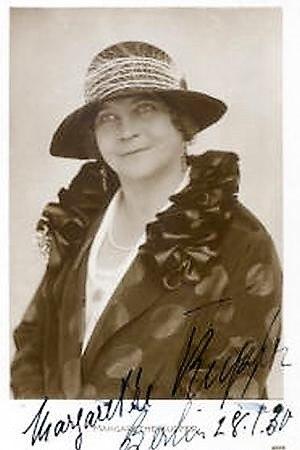
Margarete Kupfer, née Margarete Kupferschmid le 10 avril 1881 à Freystadt, Empire allemand, aujourd'hui Kożuchów, en Pologne et morte le 11 mai 1953 à Berlin, Allemagne de l'Ouest, est une actrice allemande.